Indonesian passport

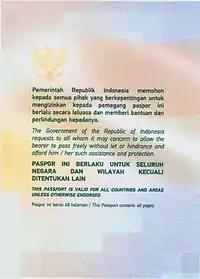
Interior cover and the first page of a contemporary Indonesian passport, on which the passport note from the government is depicted

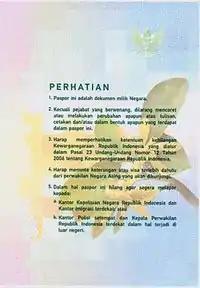
The latest version (2014) of Indonesian passport contains 'warning' on the third page, typically found on the interior back cover of its prior version.

The passports contain a note from the issuing state that is addressed to the authorities of all other states, identifying the bearer as a citizen of that state and requesting that he or she be allowed to pass and be treated according to international norms. The note is found on the first page of the passport, which is on the other side of the identity page.